Strengthen the Arm of Liberty Monument (Overland Park, Kansas)

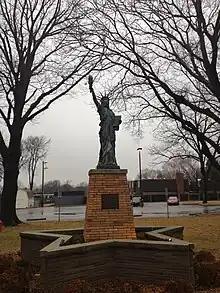
Replica of the Statue of Liberty at Shawnee Mission North High School.

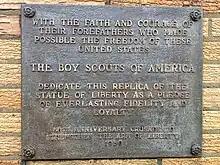
Placard on base of statue

The Strengthen the Arm of Liberty Monument in Overland Park, Kansas, is a replica of the Statue of Liberty ("Liberty Enlightening the World"). It was placed by the Boy Scouts of America as part of its 1950s era campaign, "Strengthen the Arm of Liberty".